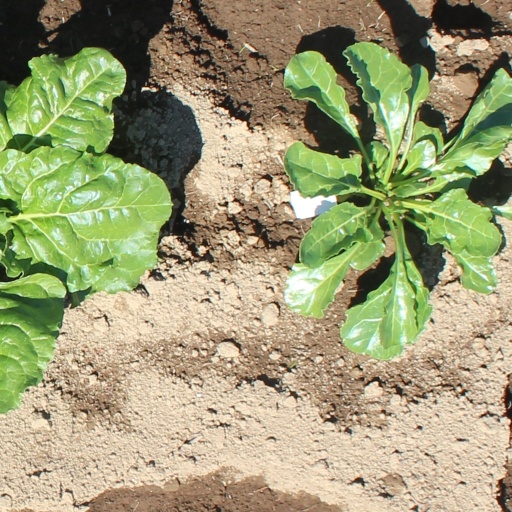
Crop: sugar beet